Ninet Tayeb

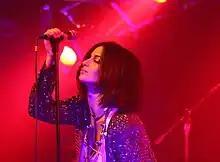
Ninet in 2009

On November 17, 2009, Ninet released her second album, "Communicative", (Comunicativi, Hebrew: קומוניקטיבי). She wrote all of the lyrics, composed the majority of it, and produced the album with Rockfour.